Swami Vivekananda Planetarium

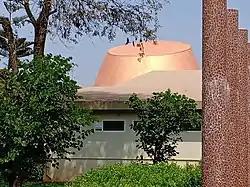
Dome of the planetarium

Swami Vivekananda Planetarium, also called Pilikula Planetarium, at Pilikula Nisargadhama in Mangaluru is the first 3D planetarium in India. It is also only such planetarium in the country with hybrid modern technology innovations coupled with 3D technology of 8K digital and opto-mechanical (hybrid) projection system. It is a part of the Pilikula Nisargadhama (covering an area of ), which is also named Dr Shivaram Karanth Biological Park. It is planned and built to provide the best learning experience for students and enthusiasts on Zodiacal system of planets. Its creation is attributed to Pilikula Regional Science Centre.